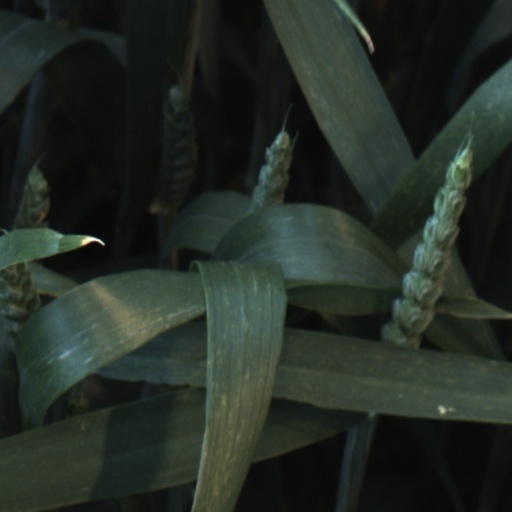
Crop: wheat